Munini-imo

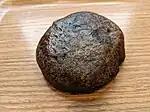
Munini-imo potato preserved food

Munini-imo (or muninimo, from Ainu "munin" ["fermented"] and Japanese "imo" ["potatoes"]) is a dish of the Ainu people of Northern Japan. It is a savory pancake made with potato flour.